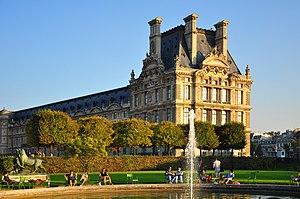
L'architecture est l'art de bâtir des édifices. Dans le temps et dans l'espace, sa pratique a donné lieu à des Écoles architecturales et à des Styles architecturaux.
Cette liste, forcément incomplète puisqu'il n'existe pas de catalogue raisonné des œuvres de Braque, recense en priorité, parmi les pièces les plus importantes de l'artiste, celles qui sont exposées dans des musées. Ou bien, dans le cas de collections particulières, celles qui sont le plus souvent prêtées et qui apparaissent dans les rétrospectives. Les œuvres de Georges Braque se composent principalement de tableaux, catégorie dans laquelle se trouvent les papiers collés, qui sont des compositions, à ne pas à confondre avec des collages. L'artiste a aussi réalisé des livres d'artistes, des lithographies, des eaux-fortes, des sculptures, des tapisseries et des bijoux.